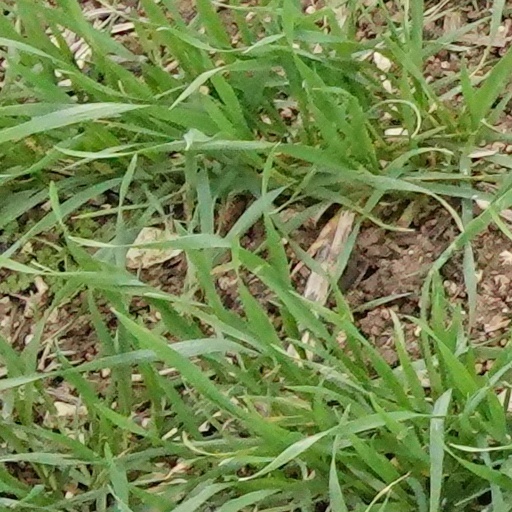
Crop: wheat